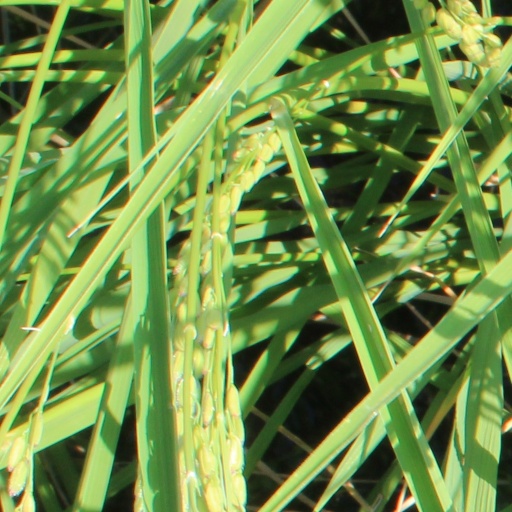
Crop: rice